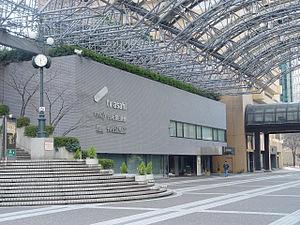
TV Asahi Corporation est une chaîne de télévision japonaise à couverture nationale basée à Roppongi, quartier de Tokyo. Elle commença à émettre le 1ᵉʳ novembre 1957.